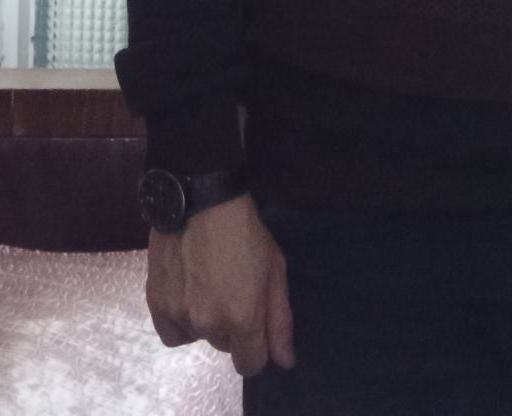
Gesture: no_gesture